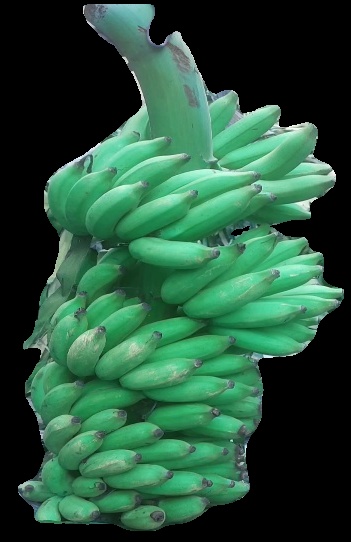
Variety: elakki-bale
Grade: grade1